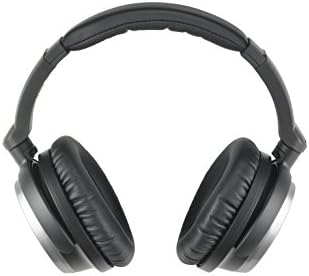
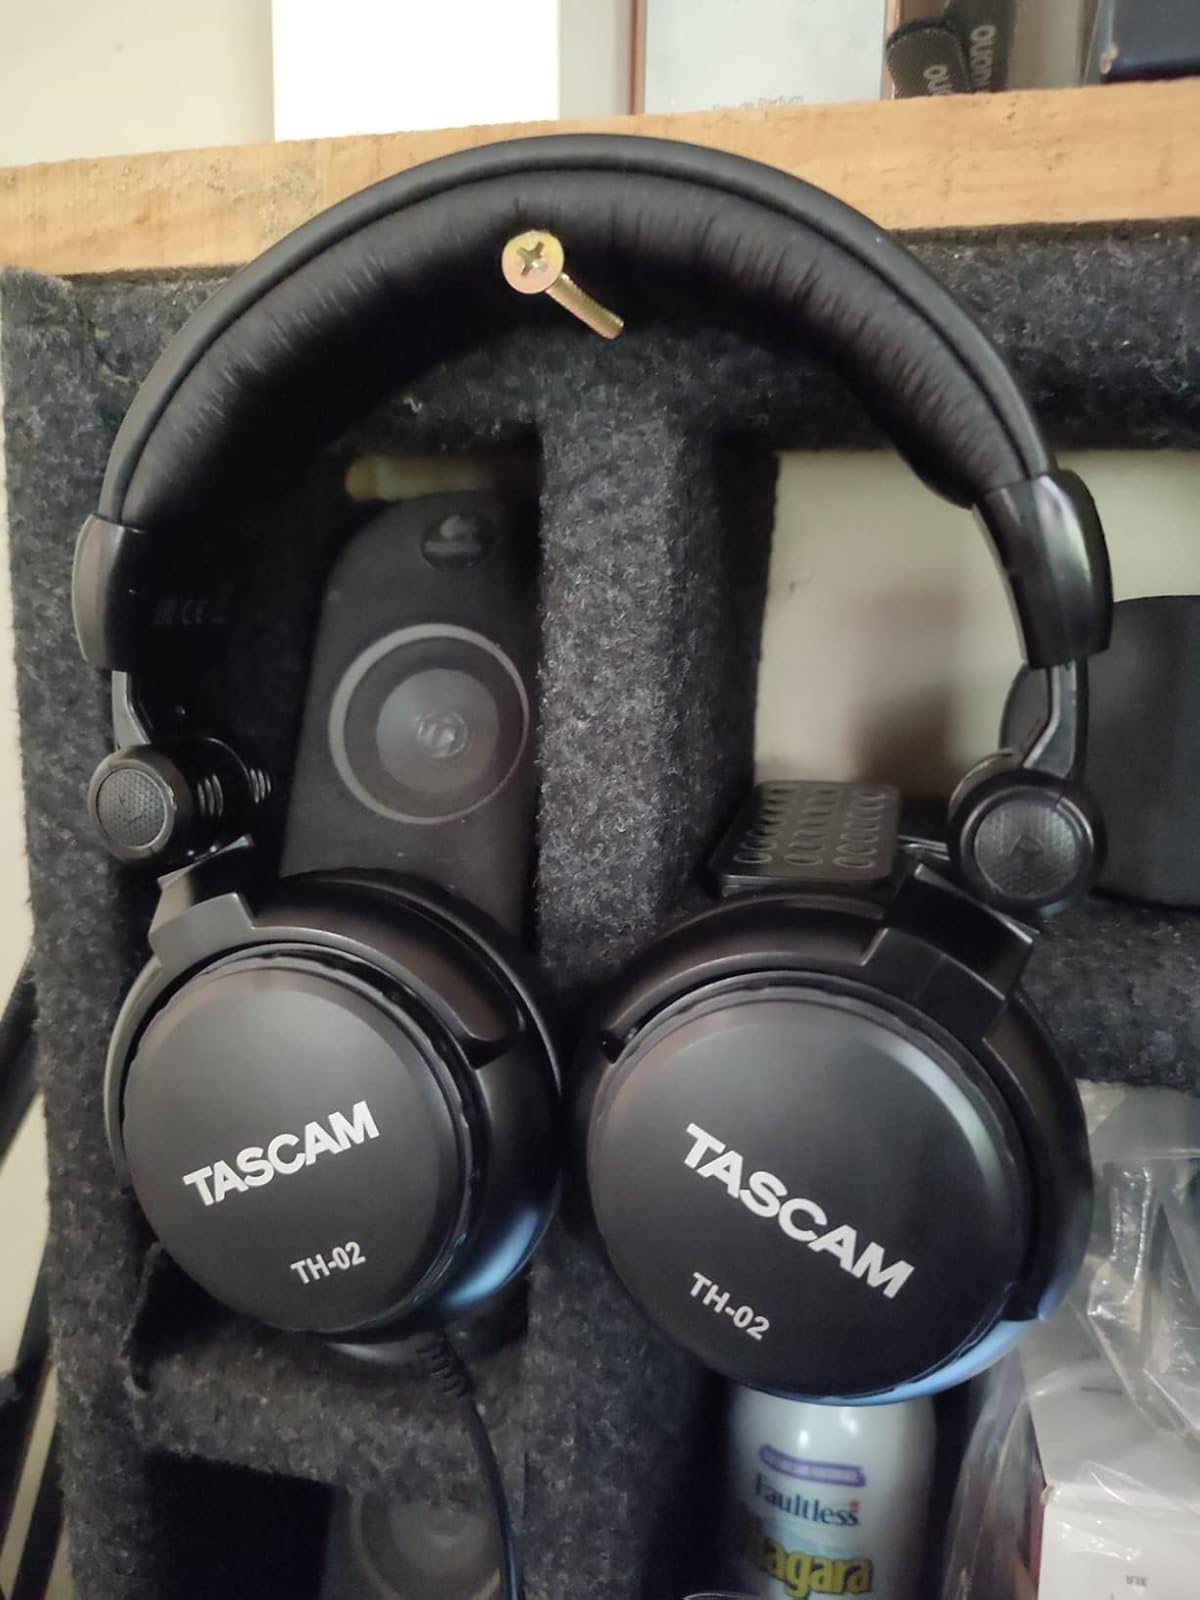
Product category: headphones
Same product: no